Odontogenic keratocyst

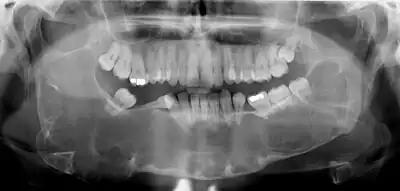
Large odontogenic keratocyst with impacted wisdom teeth superficial to lesion

As the condition is quite rare, opinions among experts about how to treat OKCs differ. A 2015 Cochrane review found that there is currently no high quality evidence to suggest the effectiveness of specific treatments for the treatment of odontogenic keratocysts. Treatment depends on extent of multilocularity and cyst. Small multilocular and unilocular cysts can be treated more conservatively through enucleation and curretage. Treatment options for KTOC may vary according to its size, extent, site, and adjacent structures.